Daria Abramowicz

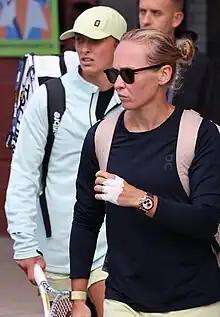
Iga Świątek and Abramowicz (right) at the 2023 US Open

Daria Abramowicz (born 10 October 1987) is a Polish sports psychologist known for working with professional tennis player Iga Świątek.